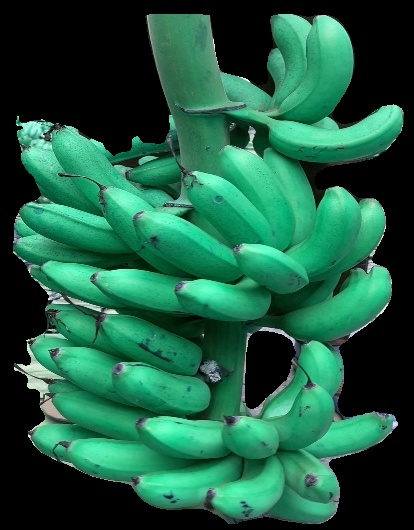
Variety: rasbale
Grade: grade1